Momoyo Kaijima

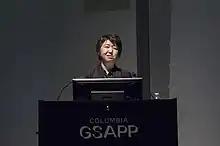
Momoyo Kaijima Lecturing at Columbia University

Momoyo Kaijima (Kajima, Momoya; born 1969) Is a Japanese architect known for her work at Atelier Bow-wow, a studio that was founded by herself and Yoshiharu Tsukamoto. Her work has focused mainly on urban residential buildings in Japan. In 2021, was appointed as a Full Professor of Affective Architectures in the Department of Architecture at ETH Zurich.